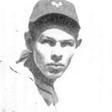
Age: 24